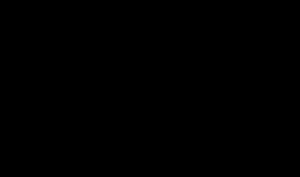
Le chromocène est un composé organochromique de formule Cr(C₅H₅)₂. On le désigne couramment sous l'abréviation Cp₂Cr. Il a été décrit pour la première fois en 1953.